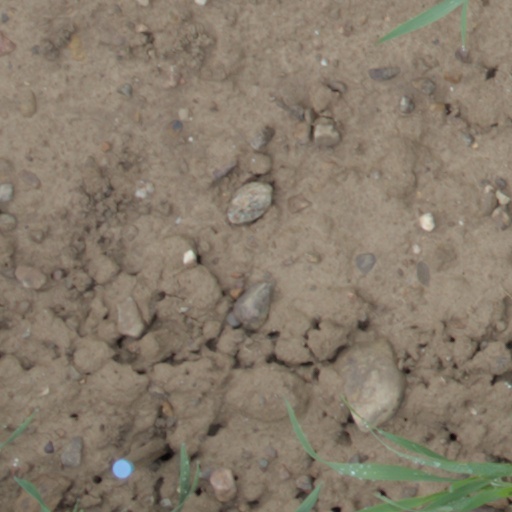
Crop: wheat